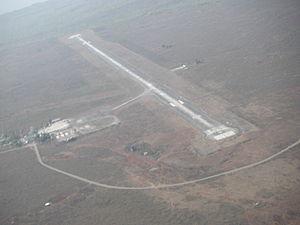
L'aéroport de Baucau est situé à 6,5 km de la ville de Baucau au Timor oriental.